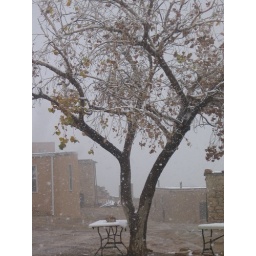
the only tree in sky city